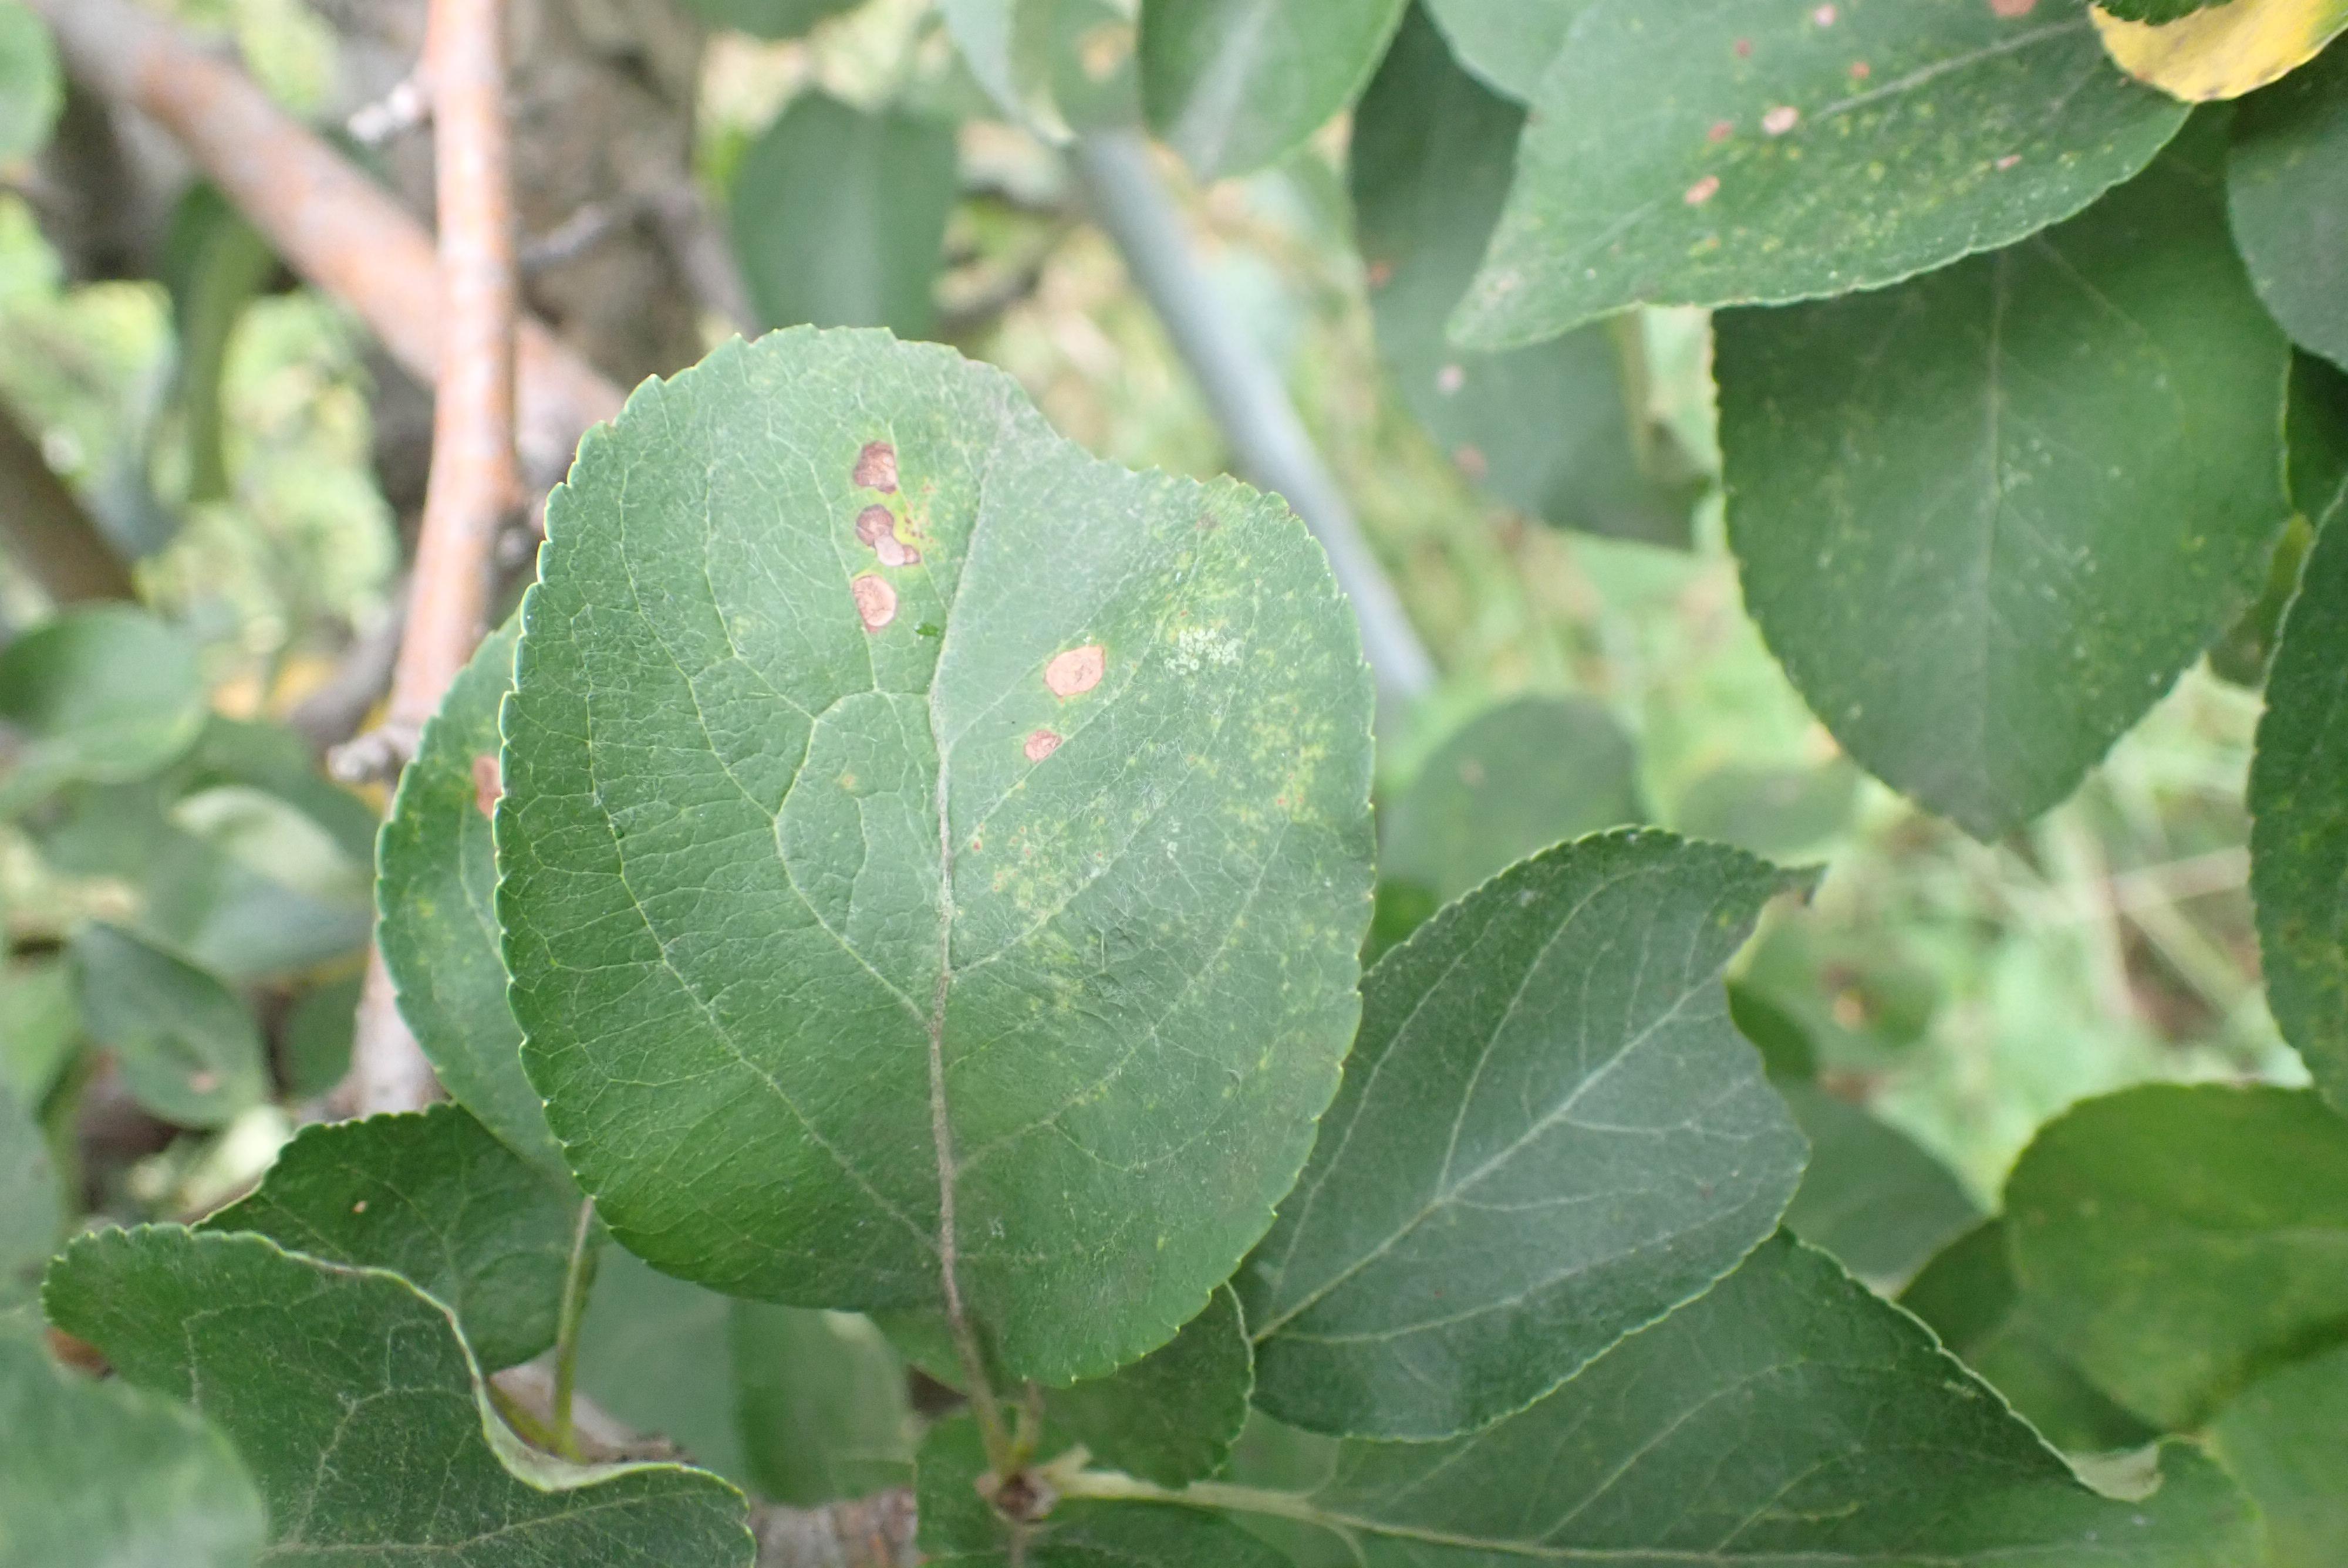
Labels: scab, frog_eye_leaf_spot, complex